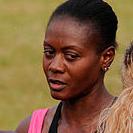
Age: 50